Question: What color are most of the cows?
Tambaya: Wani launi ne yawancin shanun?
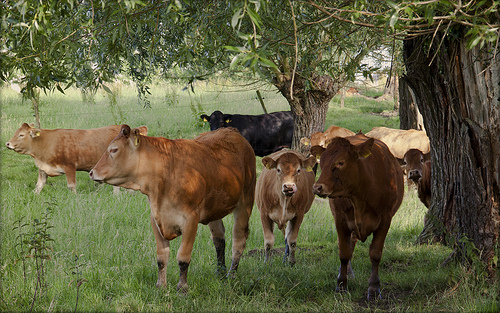
Answer: Brown.
Amsa: Ruwan ƙasa.